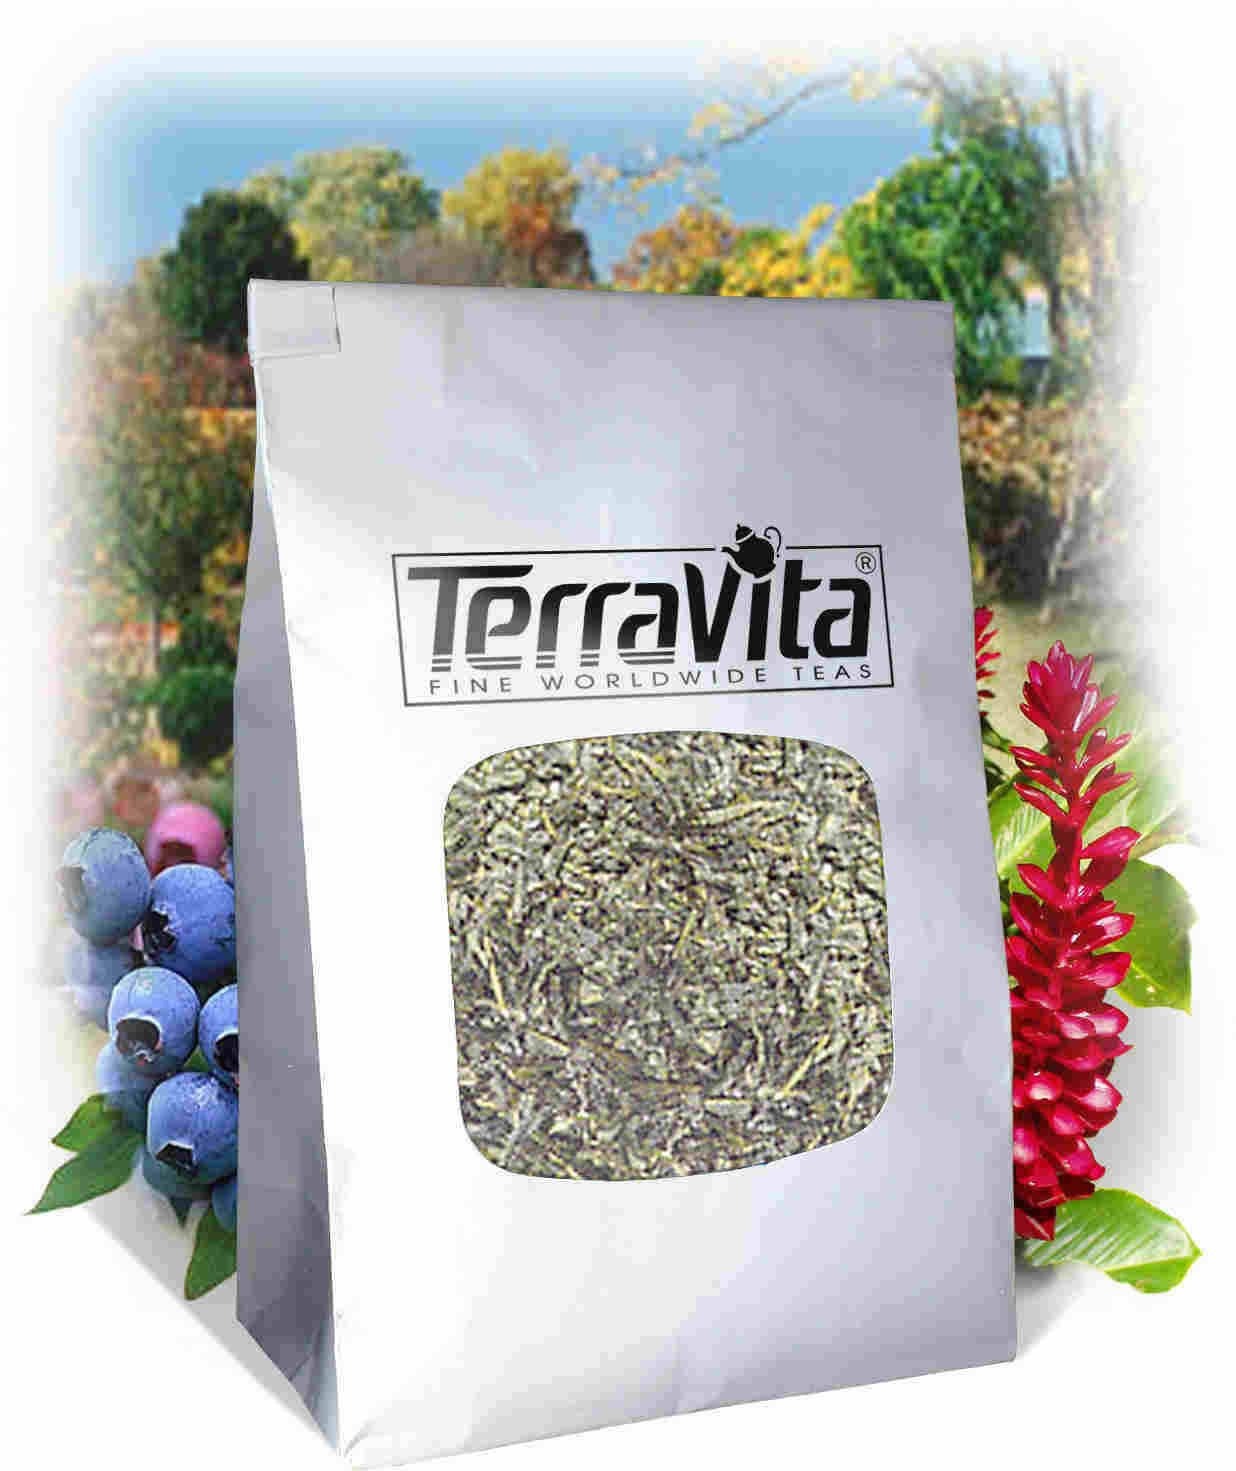
Item Name: Sakura Cherry Rose White Tea (Loose) (4 oz, ZIN: 518418)
Bullet Point 1: Sakura Cherry Rose White Tea (Loose) (4 oz, ZIN: 518418)
Bullet Point 2: No fillers.
Bullet Point 3: Manufacturer: TerraVita
Bullet Point 4: Size: 4 oz
Bullet Point 5: Loose Leaf White Tea - Packed in a convenient upright pouch!
Product Description: Hot tea brewing method: Bring freshly drawn cold water to a rolling boil. Place 1 teaspoon of tea for each cup into the teapot. Pour the boiling water into the pot, cover and let steep for 2-4 minutes. Pour into your cup; add milk and natural sweetener to taste. - Iced tea brewing method: (to make 1 liter/quart): Place 5 teaspoons of tea into a teapot or heat resistant pitcher. Pour 1 1/4 cups of freshly boiled water over the tea itself. Steep for 5 minutes. Quarter fill a serving pitcher with cold water. Pour the tea into the serving pitcher straining the tea. Add ice and top-up with cold water. Garnish and sweeten to taste. - ZooScape is proud to be the exclusive distributor of TerraVita teas, herbs and supplements in the United States, Canada and around the world.
Value: 4.0
Unit: Ounce

Price: 75.63